Józef Chełmoński

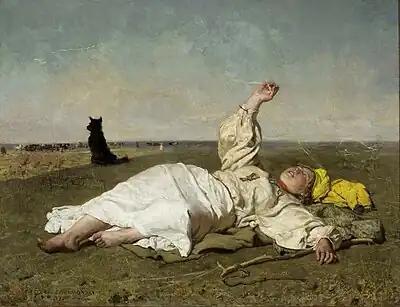
Józef Chełmoński, "Indian summer", 1875

Chełmoński's first paintings were influenced by the work of Wojciech Gerson. In the initial period of his work - before leaving for Munich - the artist painted rural genre scenes, both multi-figure and intimate, often depicting horses and landscapes. The painter would return to all these motifs of his work throughout his life. Although considered a realist painter, Chełmoński was largely guided by literary inspirations of Polish Romanticism, especially the works of Adam Mickiewicz.